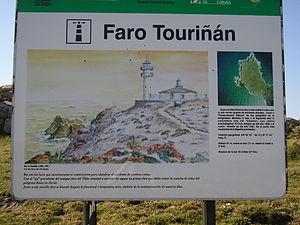
Le phare du Cap Touriñan est un phare situé sur le Cap Touriñan, au milieu de la Côte de la Mort sur la commune de Muxía, dans la province de La Corogne.